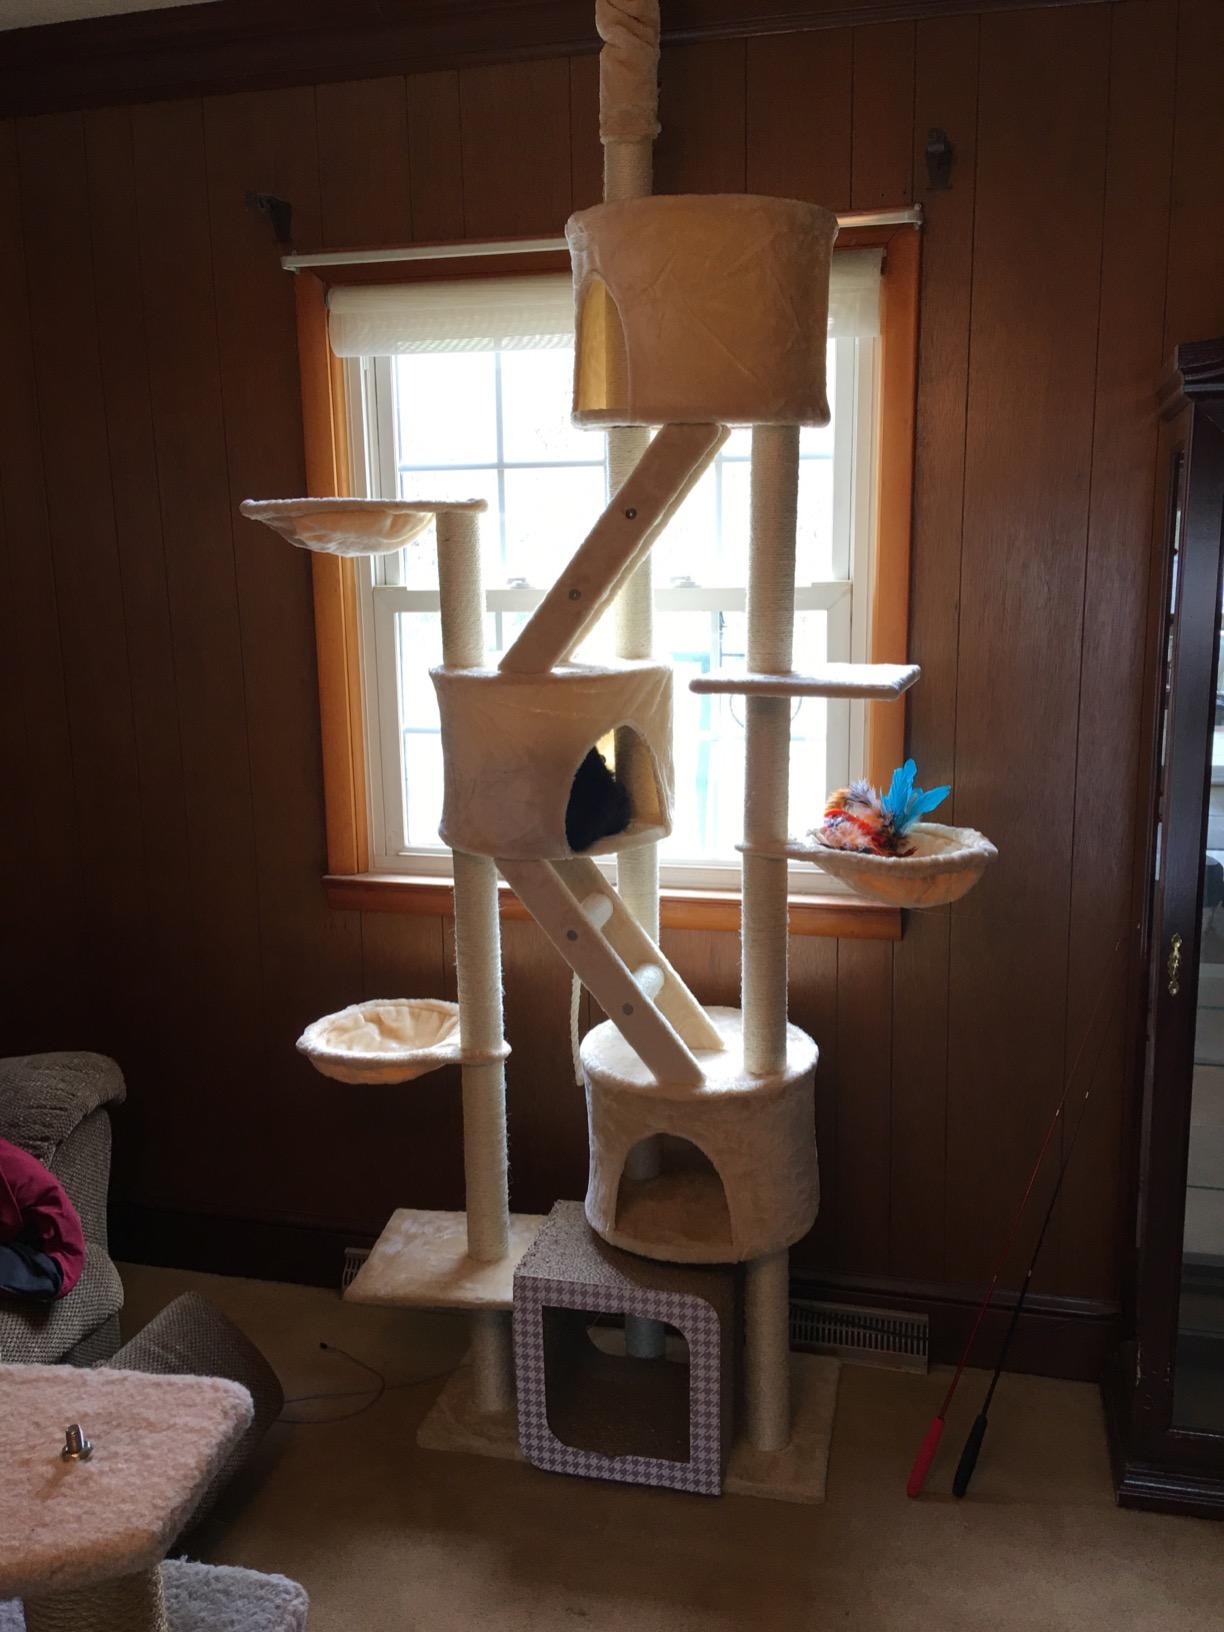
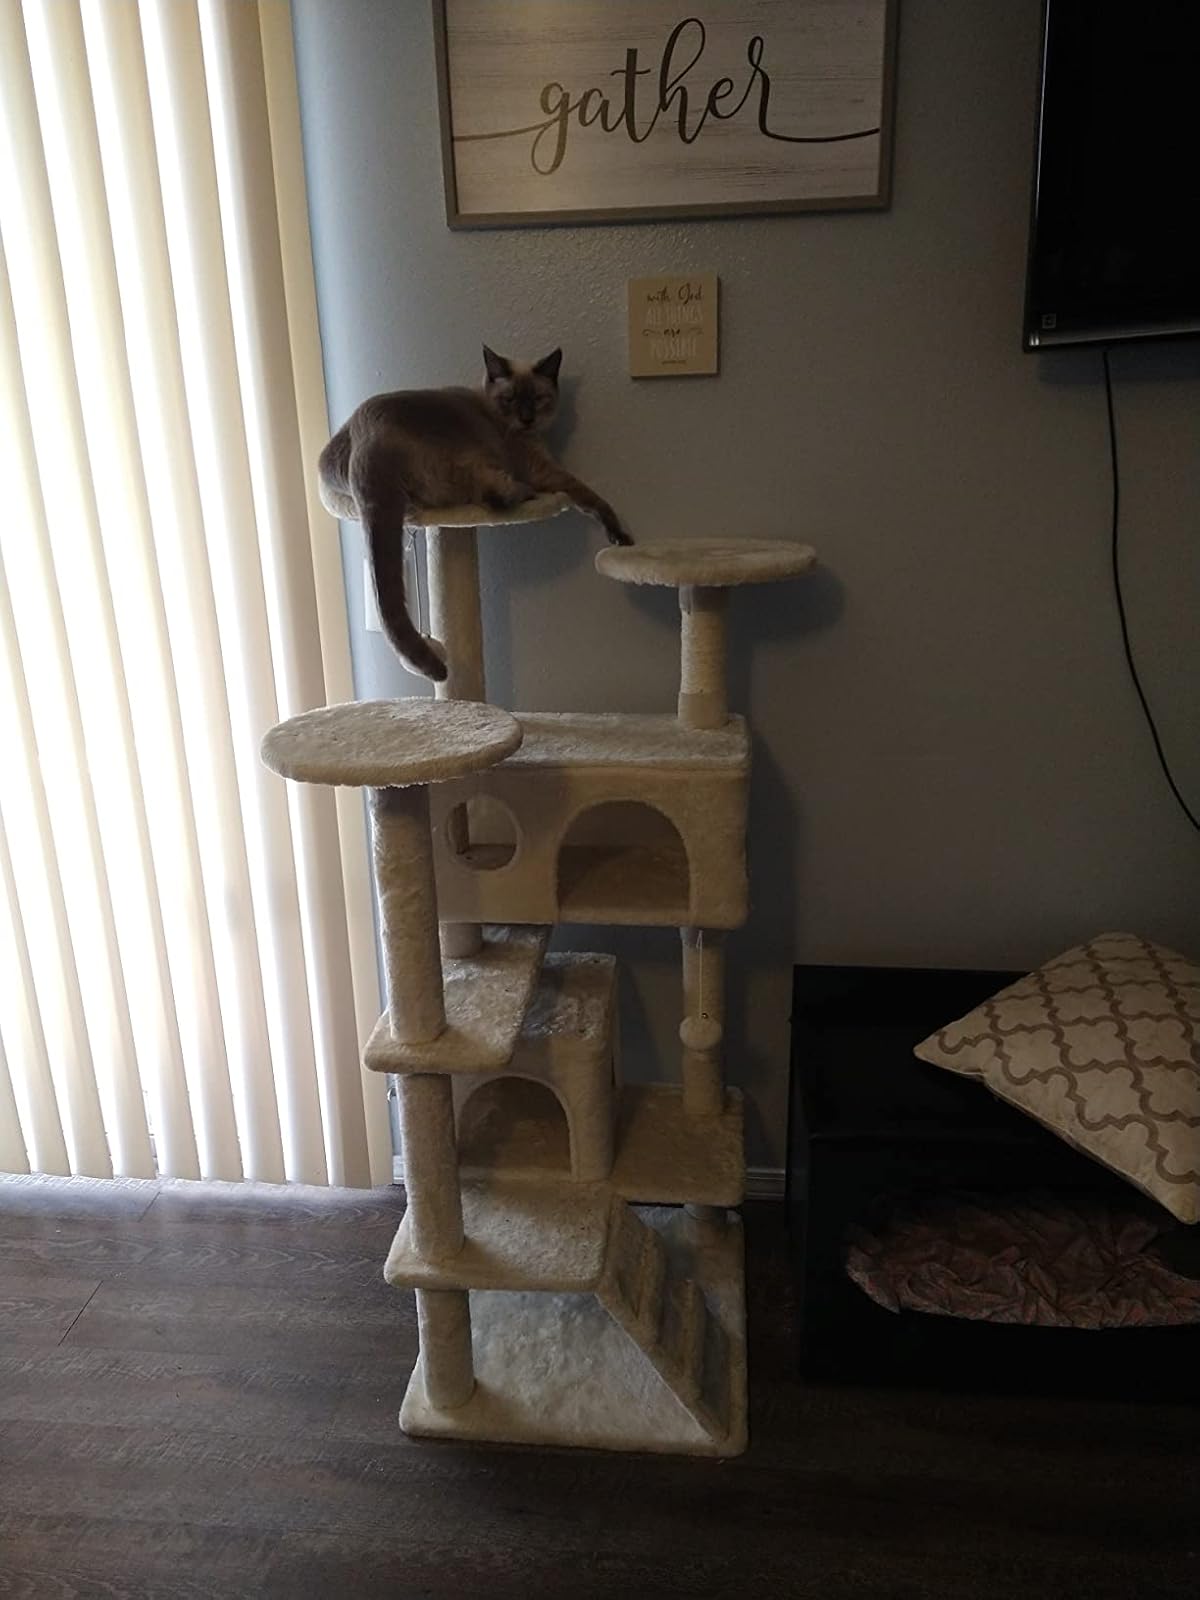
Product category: items_cat tree
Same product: no